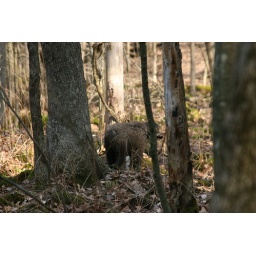
Curly bear in the woods at the lake